Unterarzt (military)

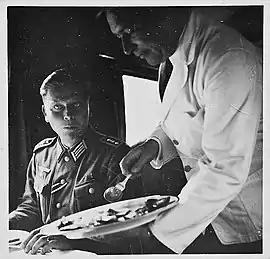
Unterazt in Norway

Unterarzt (short: UArzt or UA) was a military rank in the German Reichswehr and Wehrmacht until 1945.